Koban culture

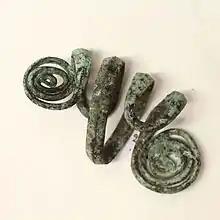
Ram-headed pendant of the Koban culture

The Koban culture or Kuban culture (c. 1200 to 350 BC), is a late Bronze Age and Iron Age culture of the northern and central Caucasus. It is preceded by the Colchian culture of the western Caucasus and the Kharachoi culture further east.